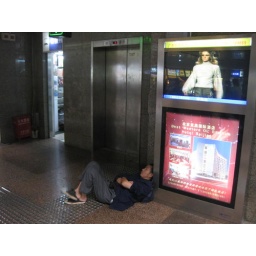
homeless man sleeping under runway fashion show on LCD screen